Bill Peterson

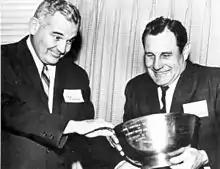
Peterson (right) with University of Florida assistant coach Gene Ellenson in 1961

William E. Peterson (May 14, 1920 – August 5, 1993) was an American football player, coach, and college athletics administrator. His career included head coaching stops at Florida State University, Rice University and with the Houston Oilers of the National Football League (NFL). Considered one of the unique characters in college sports, Peterson is credited with bringing the pro passing game to college football. He is also known as the "Coach of Coaches", having tutored such coaches as Joe Gibbs, Bill Parcells, Bobby Bowden, Don James, Dan Henning, Ken Meyer and many others. Coach "Pete", as he was known, is also remembered for his reshaping of the English language. One of his more novel expressions was to have his team "pair off in groups of threes, then line up in a circle." Beyond his trials with syntax, Peterson is best remembered for bringing the Seminoles to the forefront of college football, using pro-style offenses and a much feared passing game.